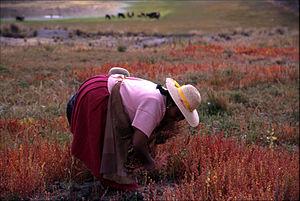
ceuillette sur l'altiplano péruvien
L’Altiplano, qui signifie « plaine d’altitude » en espagnol, situé au cœur de la cordillère des Andes, est la plus haute région habitée au monde après le plateau tibétain. Il s'étend sur près de 1 500 kilomètres de long, à une altitude moyenne de 3 300 m.